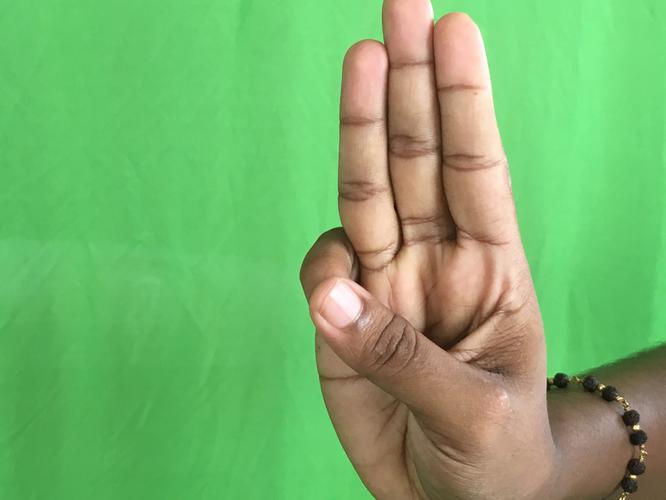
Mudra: Trishulam
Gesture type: single_hand